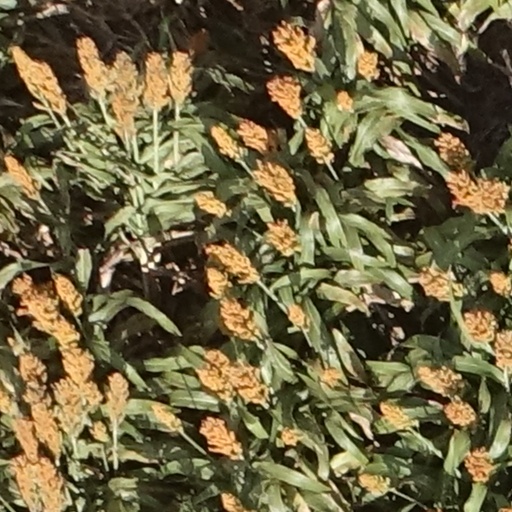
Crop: sorghum